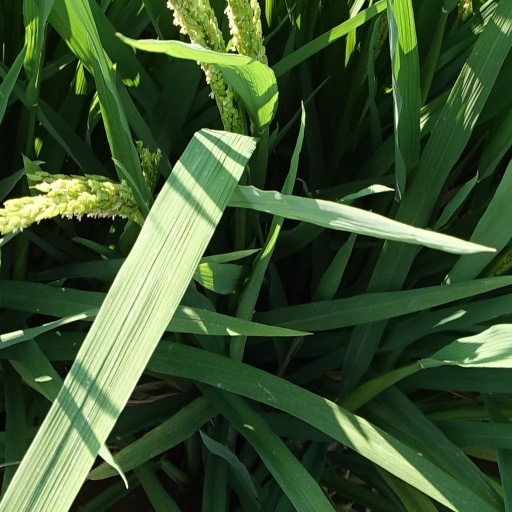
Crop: rice